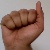
The image shows a hand gesture representing the letter 'A' in Indian Sign Language.